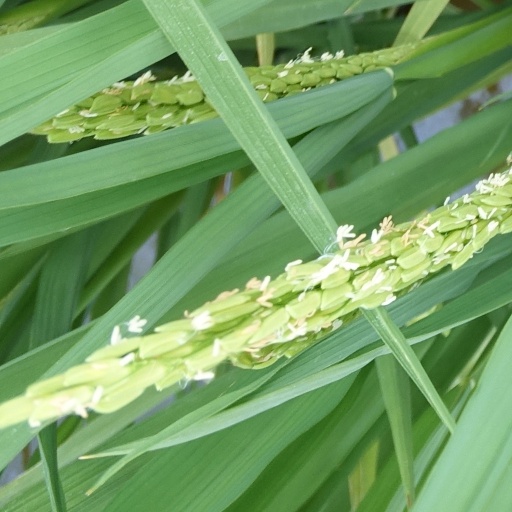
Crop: rice